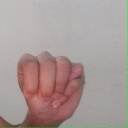
अक्षर: म